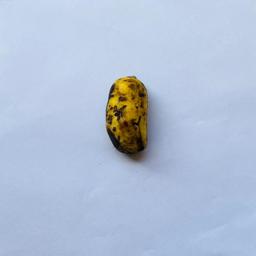
Banana variety: Sabri Kola